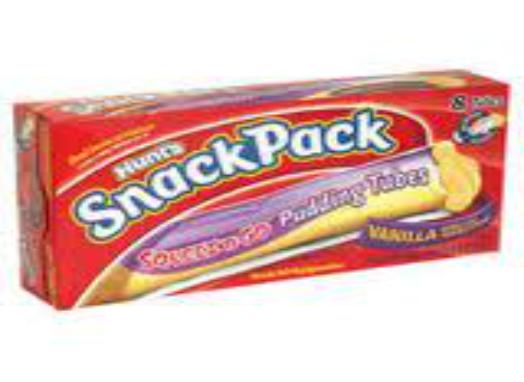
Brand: Hunt's Snack Pack
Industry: Food